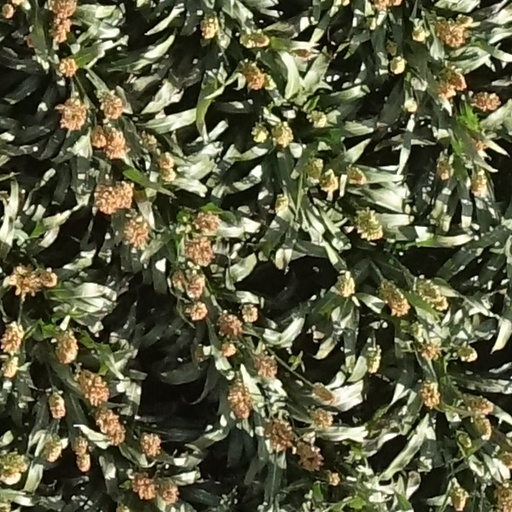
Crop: sorghum